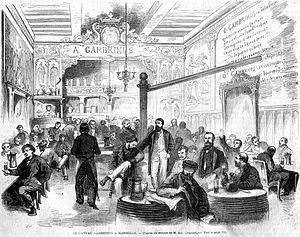
Gambrinus, roi mythique de Flandre et Brabant, est un symbole des amateurs de bière.